Northrop Corporation

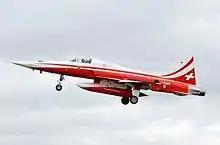
Northrop Corporation F-5E Tiger II of the Swiss Air Force arrives at the 2016 RIAT, England

Jack Northrop founded three companies using his name. The first was the Avion Corporation in 1928, which was absorbed in 1929 by the United Aircraft and Transport Corporation as a subsidiary named "Northrop Aircraft Corporation" (and later became part of Boeing). The parent company moved its operations to Kansas in 1931, and so Northrop, along with Donald Douglas, established a "Northrop Corporation" located in El Segundo, California, which produced several successful designs, including the Northrop Gamma and Northrop Delta. However, labor difficulties led to the dissolution of the corporation by Douglas in 1937, and the plant became the El Segundo Division of Douglas Aircraft.